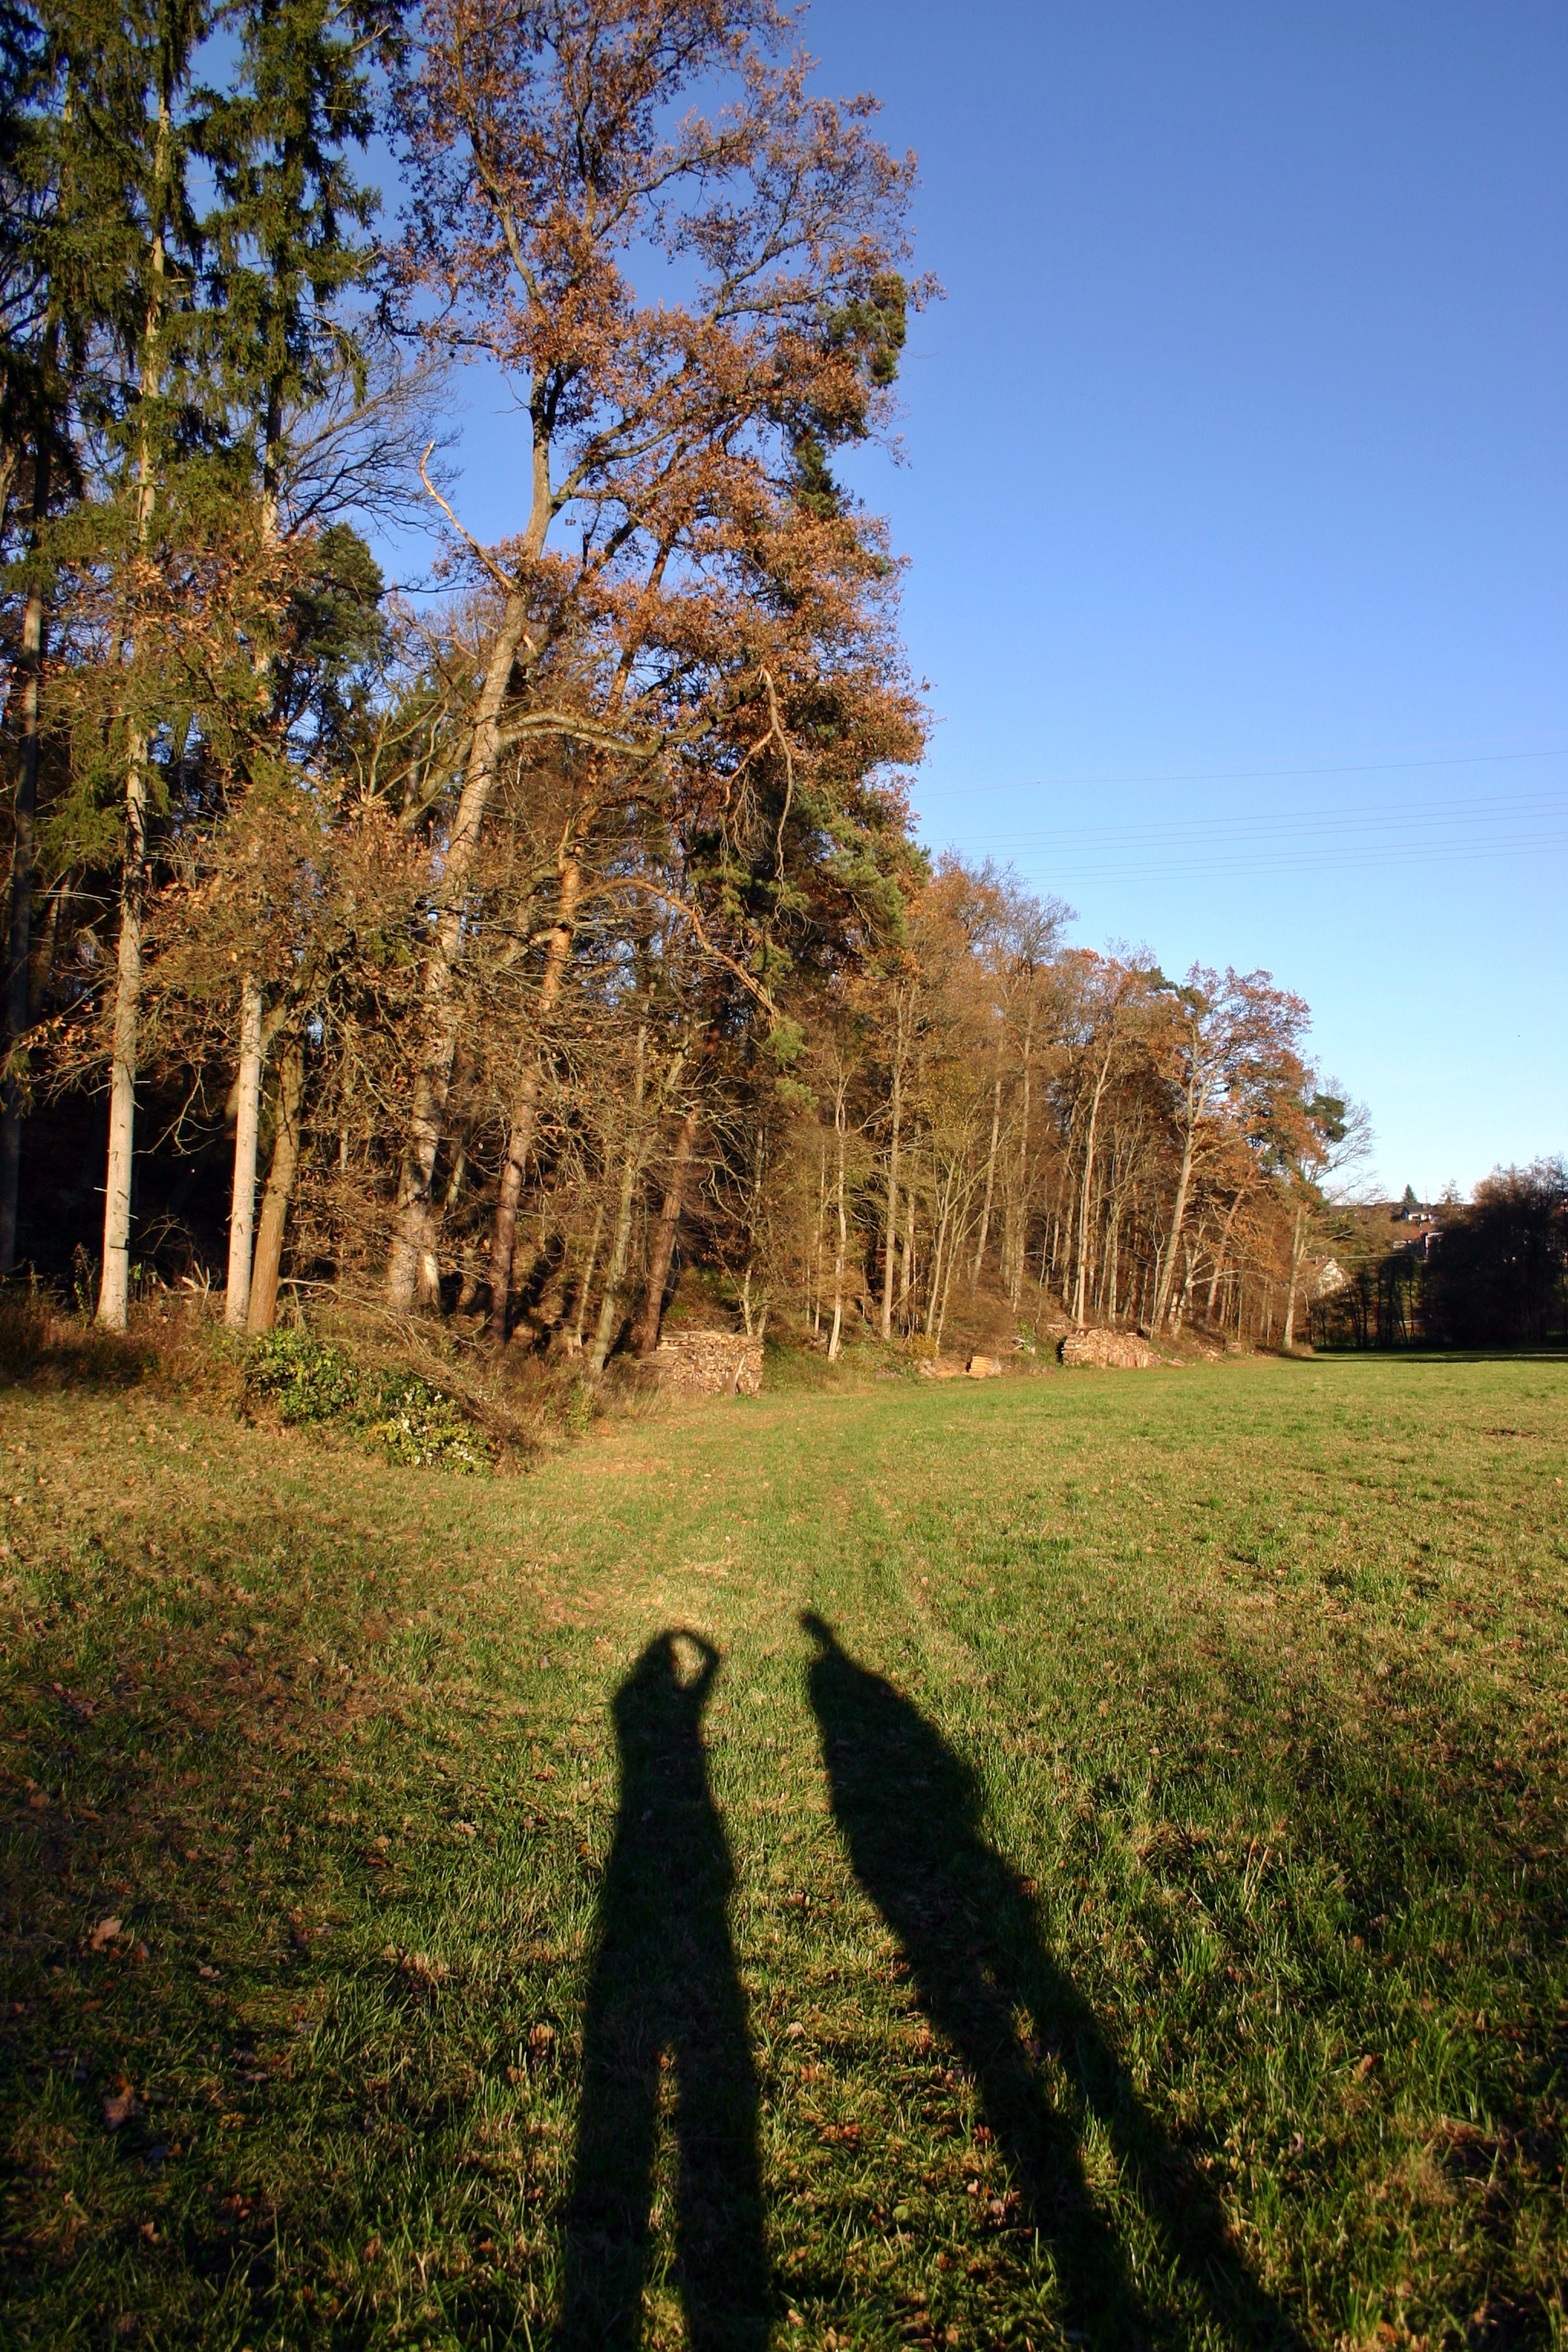
landscape, tree, nature, forest, grass, wilderness, outline, plant, sky, field, meadow, sunlight, morning, leaf, hill, flower, walk, autumn, shadow, human, two, leisure, season, trees, photograph, woodland, habitat, mood, autumn forest, ecosystem, glade, personal, autumn walk, rural area, on the go, walk in the forest, natural environment, woody plant